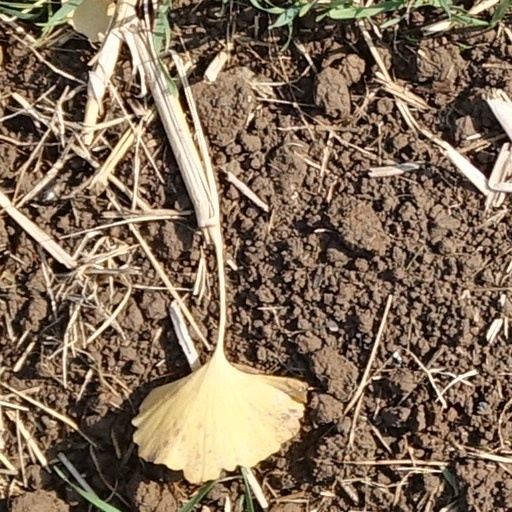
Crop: wheat